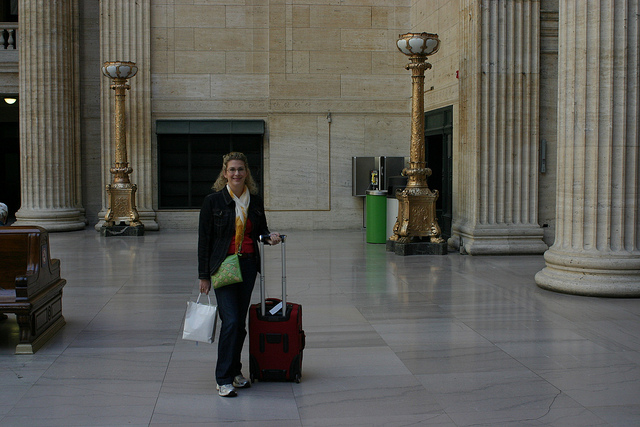
user: Given an image and a question. Answer the question in a short answer. Question: What country is the building in which this woman is standing located? Short Answer:
assistant: america